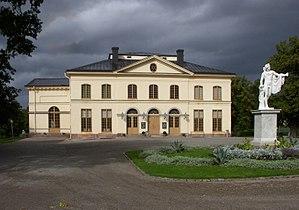
Carl Fredrik Adelcrantz, né le 30 janvier 1716 à Stockholm, mort le 1ᵉʳ mars 1796 dans la même ville, est un architecte suédois.
L'histoire architecturale de Stockholm remonte au tout début du XIIIᵉ siècle. D'après certaines sources, il est possible qu'une tour défensive ait été édifiée sur l'île de Stadsholmen aux environs de l'an 1200, voire à la fin du XIIᵉ siècle.